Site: brandenburg
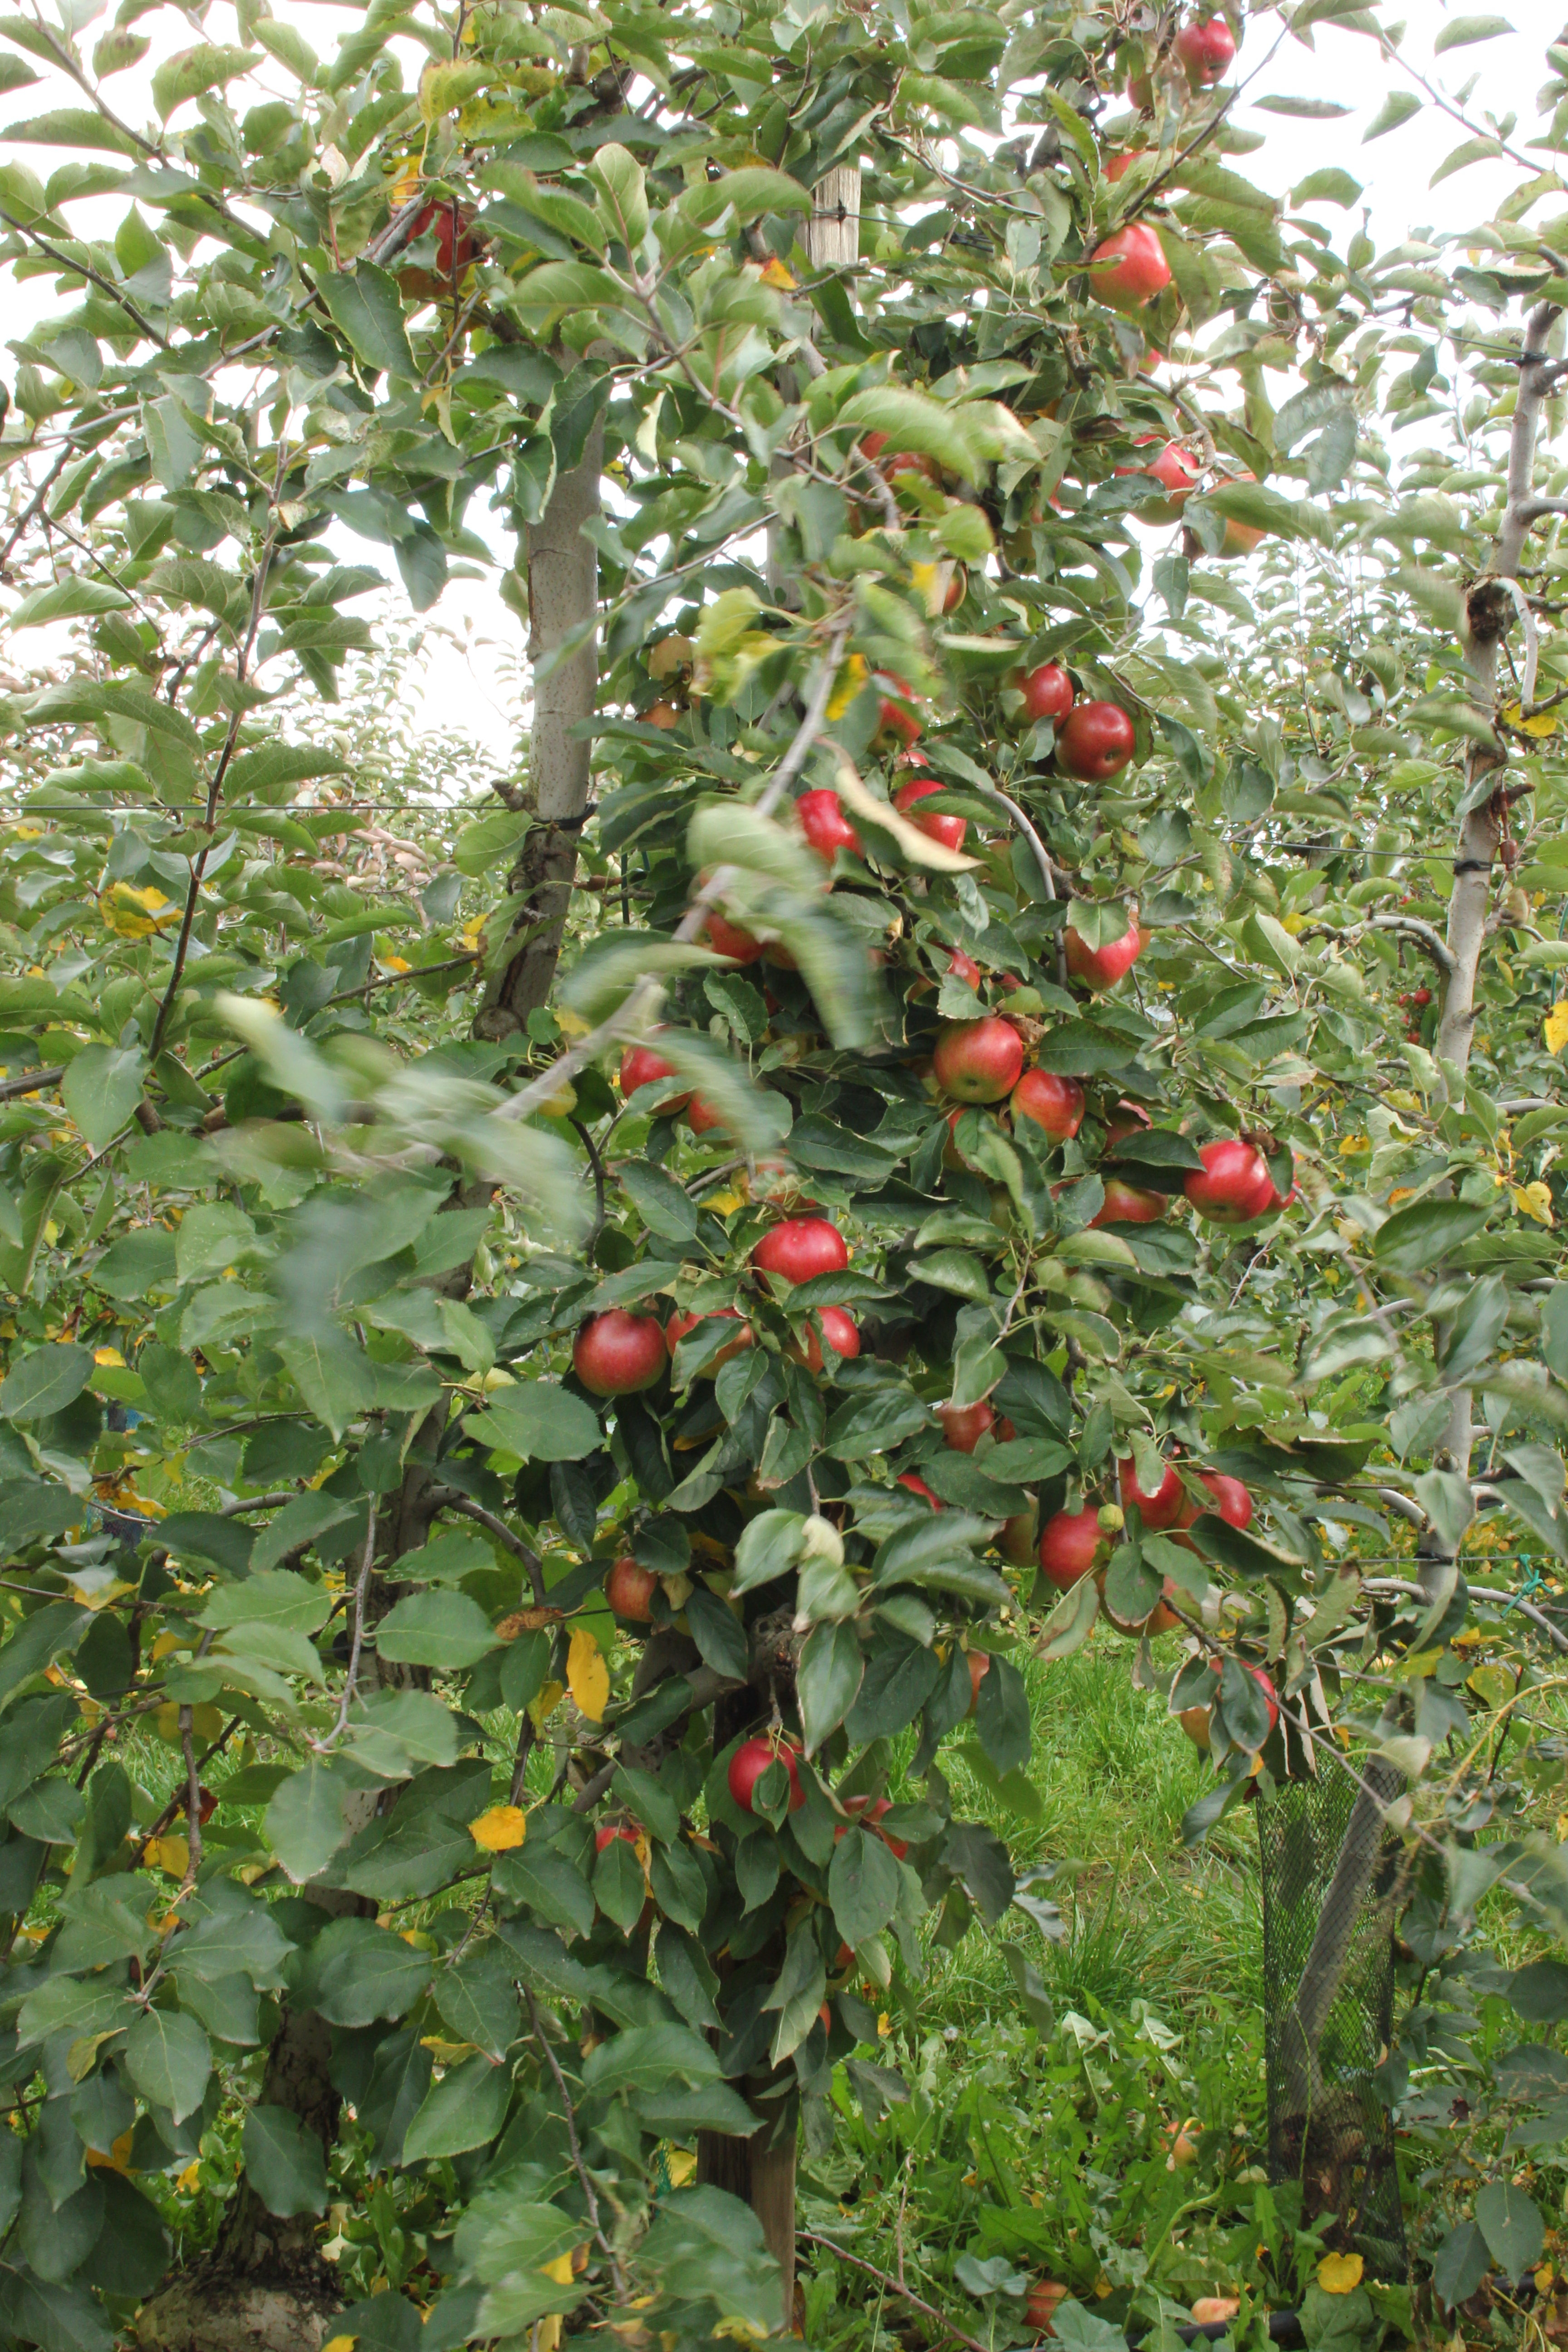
Growth stage (BBCH 91): Senescence, beginning of dormancy